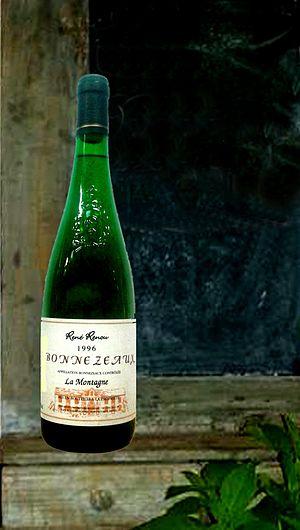
AOC Bonnezeaux La Montagne
Le bonnezeaux est un vin blanc liquoreux d'appellation d'origine contrôlée produit en Maine-et-Loire sur la commune de Thouarcé, au bord du Layon. Cette appellation, enclavée au milieu des coteaux-du-layon, fait partie du vignoble de la vallée de la Loire.
La cuisine angevine est décrite par Curnonsky, surnommé le « prince des gastronomes » par la revue Le bon gîte et la bonne table, comme « le paradis de la digestion paisible » :